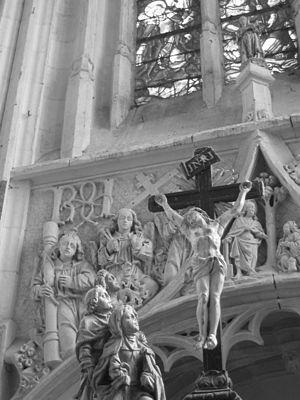
L'église Saint-Jacques-le-Majeur-et-Saint-Jean-Baptiste est une église catholique située à Folleville, en France, dans le département de la Somme. De style gothique flamboyant, elle est classée monument historique.